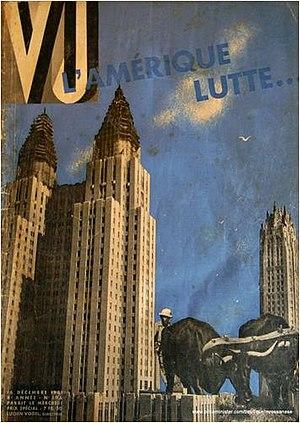
""L'Amérique en lutte"", issue 01 01 1931, front cover with Manhattan from Vu, french weekly magazine (1928-1940)."
Vu est un hebdomadaire français d'information illustré, créé et dirigé par Lucien Vogel, qui parut du 21 mars 1928 au 29 mai 1940, soit plus de 600 numéros. D'une conception novatrice, il propose en 1931 un supplément autonome intitulé Lu, revue de presse internationale traduite en français. L’influence de ce magazine se fit sentir jusqu'aux États-Unis.